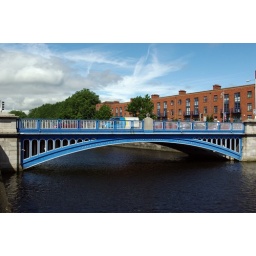
a blue bridge in Dublin